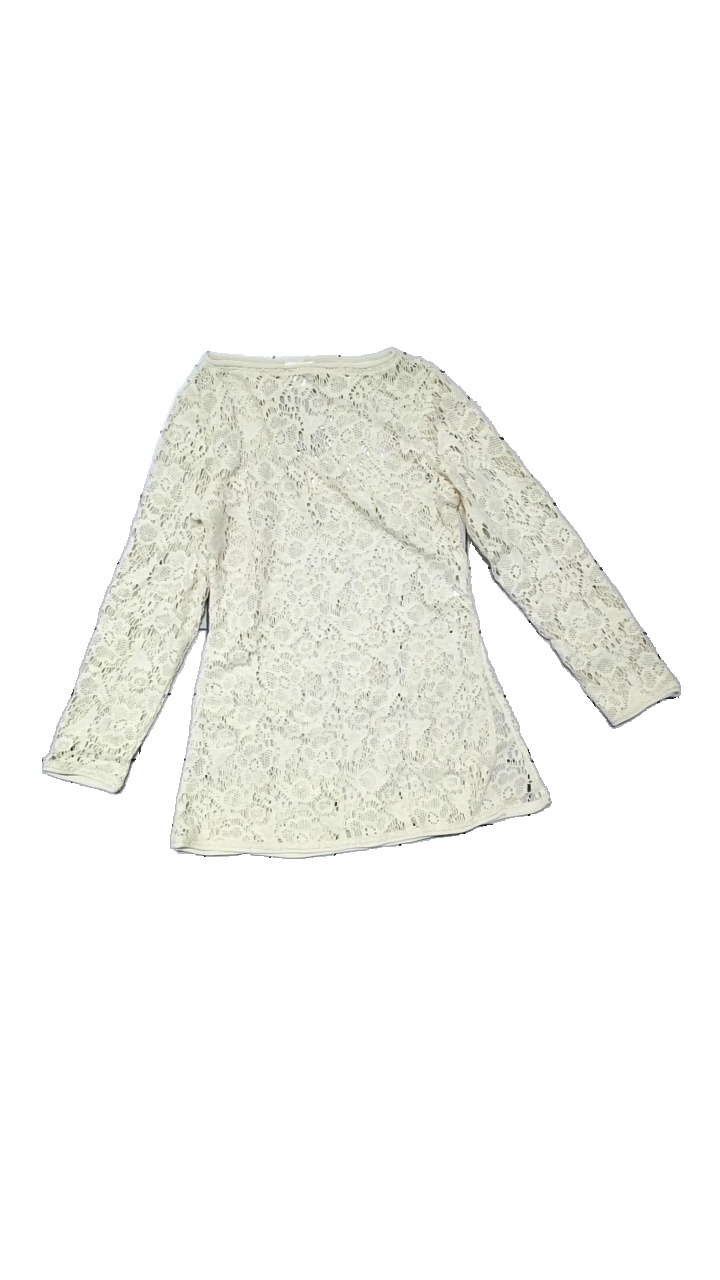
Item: Dress (Ladies)
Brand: H&m
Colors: Beige
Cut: C-collar
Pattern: Embroidered
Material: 68% polyester, 32% cotton
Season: All
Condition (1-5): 5
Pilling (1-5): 5
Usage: Reuse
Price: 50-100